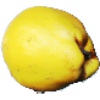
Label: quince